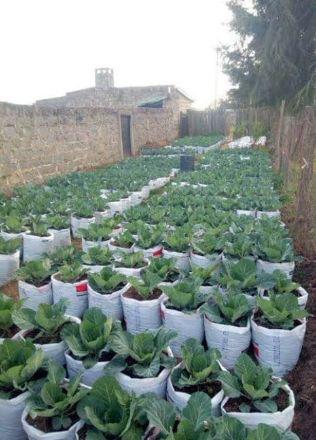
Hii ni mimea, mimea hii imepandwa ndani ya gunia iliyojazwa mchanga na mbolea. Na kando ya mimea hii, kukiwa na ukuta kwa minajili ya kuilinda au kuikinga mimea hii kutokana na uharibifu wowote.